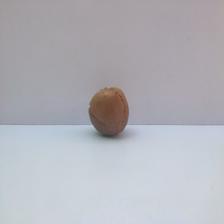
Size: Spoiled